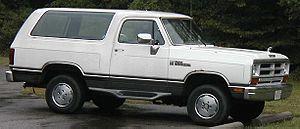
Le Dodge Ramcharger est un gros véhicule utilitaire sport construit par Dodge de 1974 à 1993. Il a également été vendu au Mexique de 1986 à 1996, puis réintroduit en 1999 et abandonné en 2001. Une version de Plymouth, baptisée Trail Duster, a été proposée de 1974 à 1981, le seul SUV de la marque. Il est apparu après l’introduction du International Harvester Scout en 1961; Ford a présenté la Ford Bronco en 1966, puis une nouvelle de GM appelée Chevrolet Blazer / GMC Jimmy en 1969.